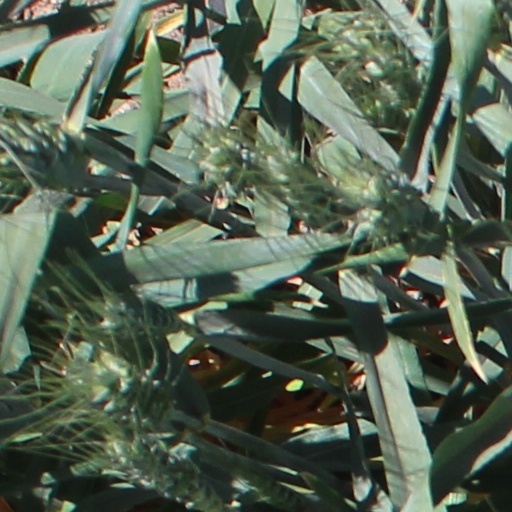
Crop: wheat